Warner Bros. Movie World

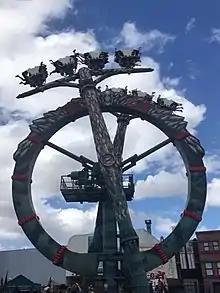
The Doomsday Destroyer thrill ride, with two mechanical arms rotating around a support structure.

Hollywood Stunt Driver closed and was replaced by its sequel on 20 February 2014, a revamped show that featured Showtime FMX motocross riders who performed more complex stunts than before. The $4 million Junior Driving School, where riders navigate a miniature Movie World replica, opened at the Kids' WB Fun Zone on 12 September. Built on the former Boot Hill Graveyard, the DC Comics Super-Villains Unleashed interactive precinct opened in September 2016. Its main attraction was Doomsday Destroyer, a Suspended Twin Hammer thrill ride designed by Intamin. Statues of DC supervillains (such as Harley Quinn and Scarecrow) were activated by RFID wristbands to interact with guests. The same month, optional virtual reality headsets were added to Arkham Asylum's ride experience. DC Rivals HyperCoaster opened on 22 September 2017. The $30 million Mack Rides hypercoaster was at its time the single largest ride investment in Village's history, and is Australia's tallest, fastest and longest coaster.